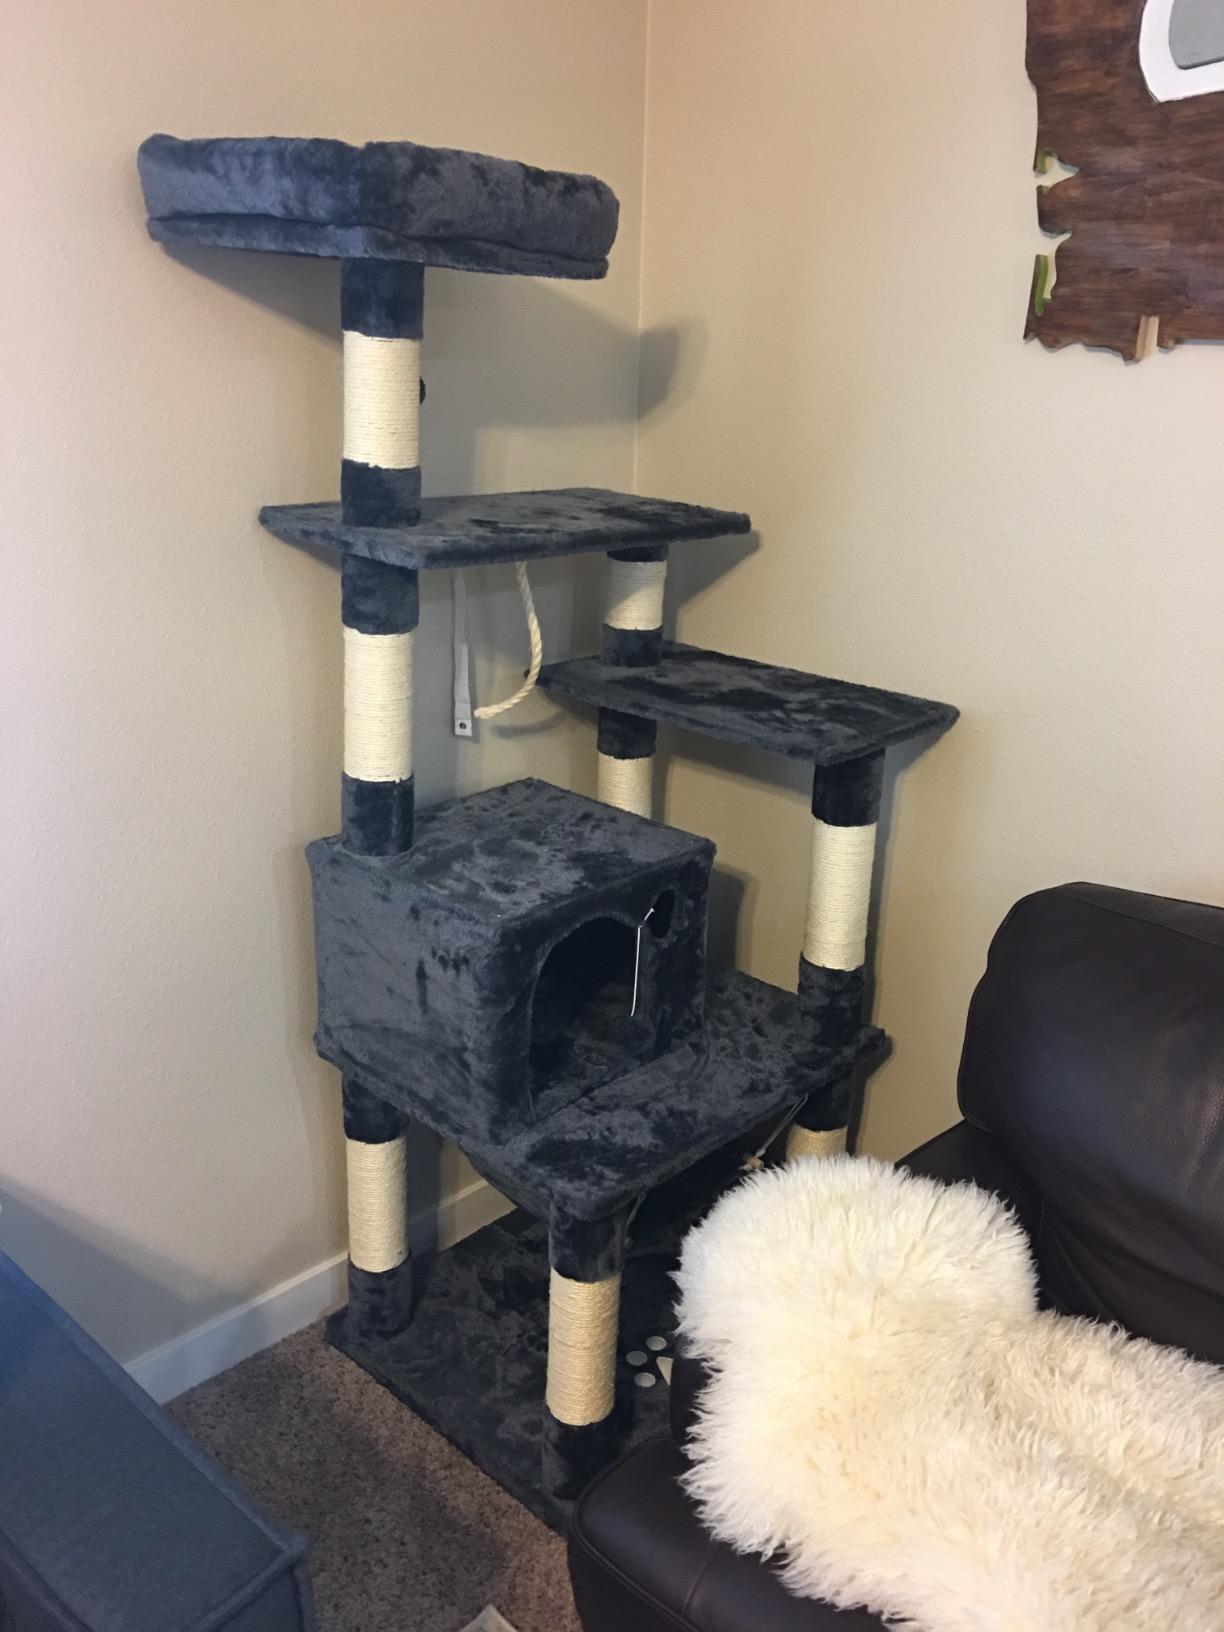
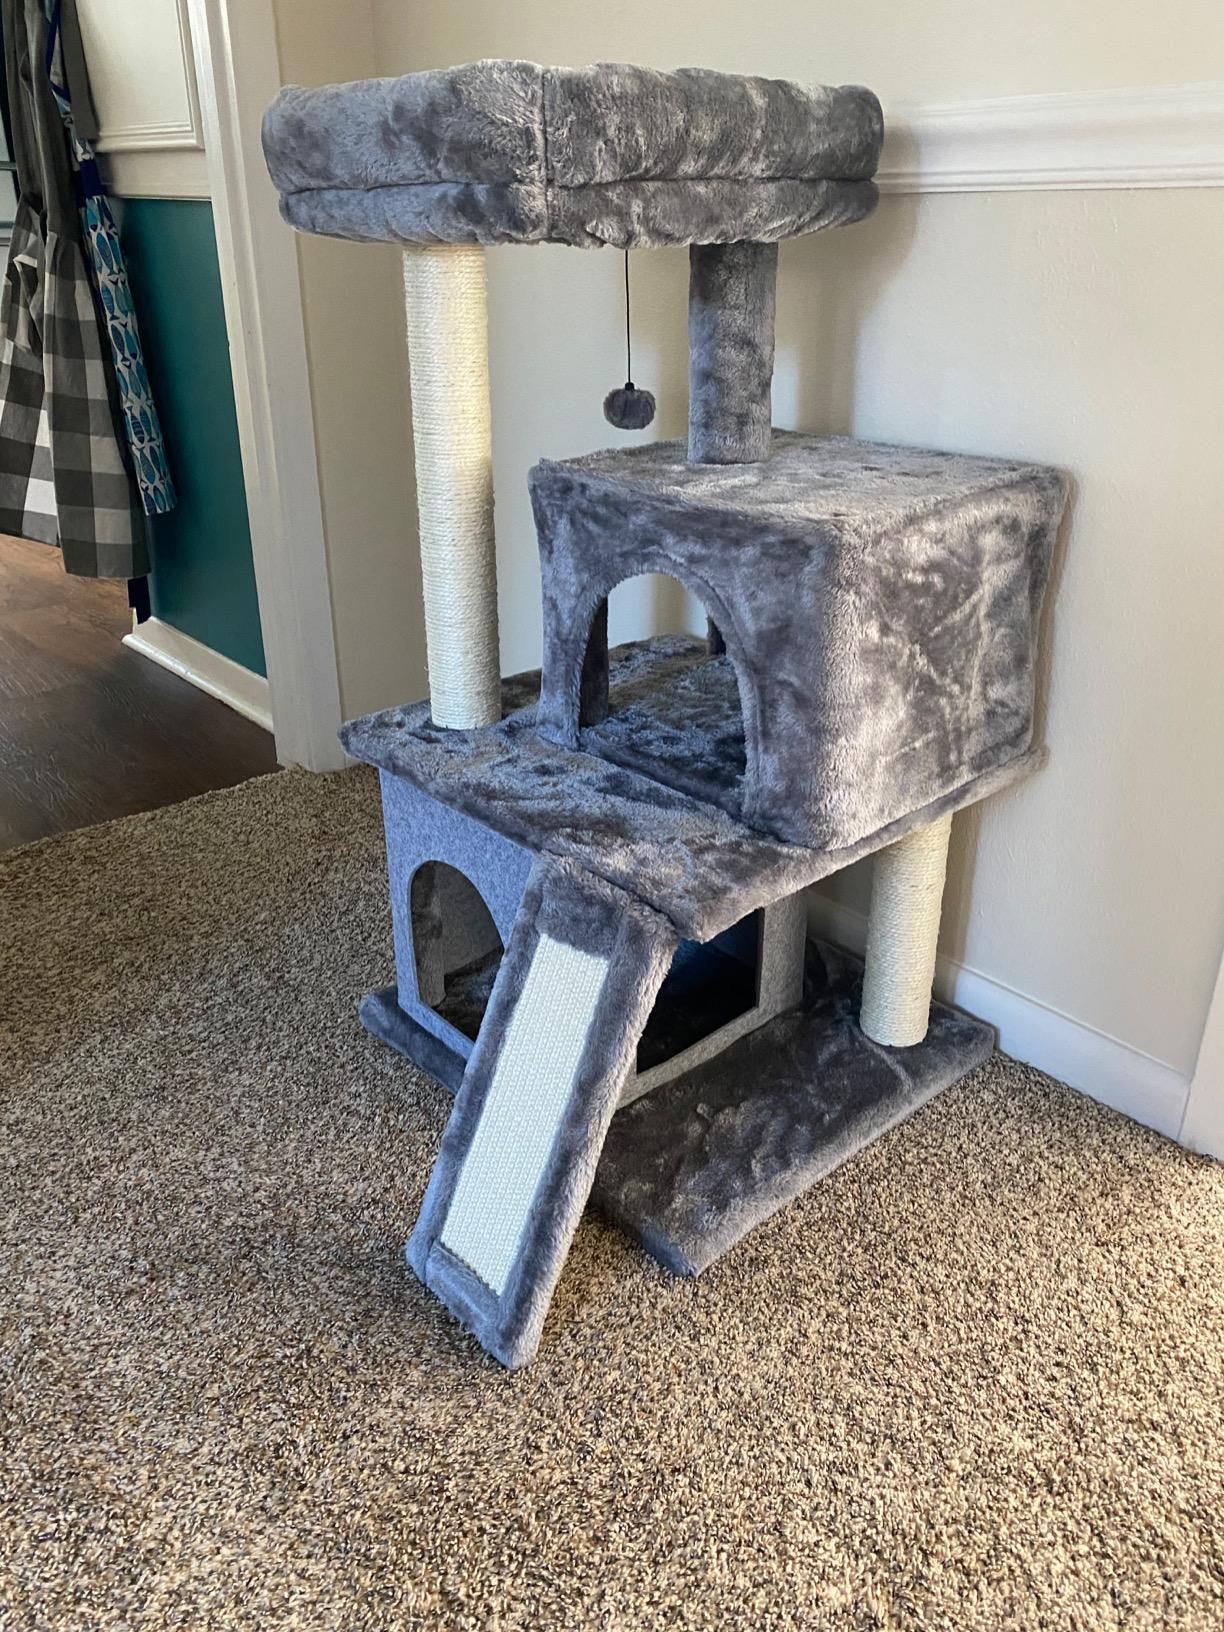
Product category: items_cat tree
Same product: no